Havaianas

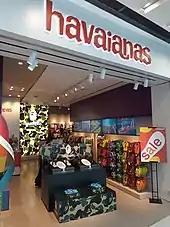
Havaianas store in Hong Kong, October 2021

In the 1960s, the flip-flop was a practical shoe worn by the working-class and was only made in a blue-and-white design. It became so associated with the poorer sector of society that it was listed as one of the fundamental goods by the Brazilian government, along with other household products. Traveling merchants sold them from the back of their vans. Variations in color and design are claimed to have all started serendipitously in 1969 when one batch of flip-flops came out to be green and suddenly gained popularity.